Shejari Shejari

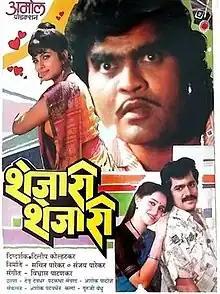
Poster

Shejari Shejari is a 1990 Indian Marathi-language comedy film directed by Dilip Kolhatkar and produced by Sachin Parekar and Sanjay Parekar under the production banner of Amol Production with the story and screenplay provided by Ashok Patole. The film stars Ashok Saraf, Laxmikant Berde, Nishigandha Wad, Varsha Usgaonkar in the lead roles and Ravindra Berde, Nayana Apte Joshi and Shrikant Moghe in supporting roles. The film was loosely based on the 1964 American film "Good Neighbor Sam", and was remade in Hindi in 2005 as "Ssukh". The film was also loosely inspired by the Marathi play "Pati Sagle Uchapati" which was based on the English play "Right Bed Wrong Husband". The Marathi play was later adapted into the 2009 Hindi film "".